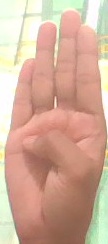
ASL sign: B